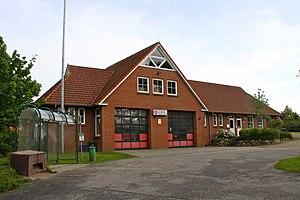
Achterwehr est une municipalité allemande située dans le land du Schleswig-Holstein et dans l'arrondissement de Rendsburg-Eckernförde. En 2015, sa population est de 966 habitants.